Sebastian Calleja

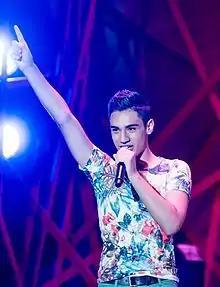
Sebastian Calleja performing live at KKI 2016

Sebastian Calleja is a Maltese singer. He started his singing career at the age of 11. Calleja is a resident singer, for the 5th year in a row on the now defunct program 'Hadd Ghalik', which is aired on the national Maltese television channel TVM. He performs some acting in various local pageants or shows which gave him the spotlight in 2017 and 2018 playing one of the leading roles in the different Good Friday Pageant organised by the inmates at Corradino Correctional Facility in Kordin, Malta, which had all the performances sold out. In 2016, he also was chosen (together with other 5 local singers) to be part of the song and music video for the Maltese version of the World Youth Day Song 2016 – 'Henjin li jhennu'.